Cyclone Bebe

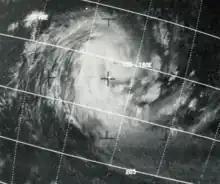
Satellite image of Cyclone Bebe

Severe Tropical Cyclone Bebe, also known as Hurricane Bebe, was a pre-season storm during October 1972 in the South Pacific Ocean that severely affected Fiji, the Ellice Islands (now Tuvalu), and the Gilbert Islands (now Kiribati).